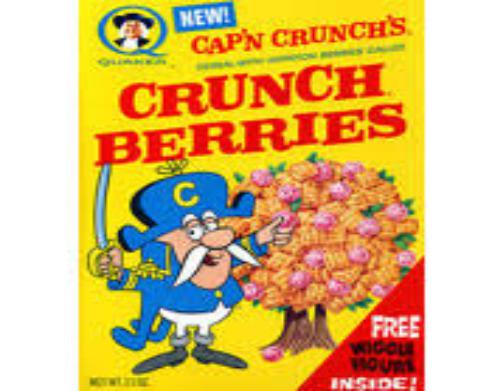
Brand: Cap'n Crunch Crunch Berries
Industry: Food